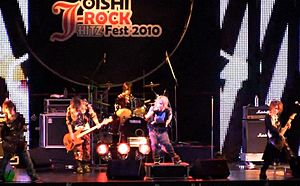
SuG
SuG er et japansk visual kei/oshare kei-band, dannet i 2006, der med deres originale koncept "Heavy Positive Rock" og forsanger Takeru har gjort sig særligt bemærket i visual kei verdenen.